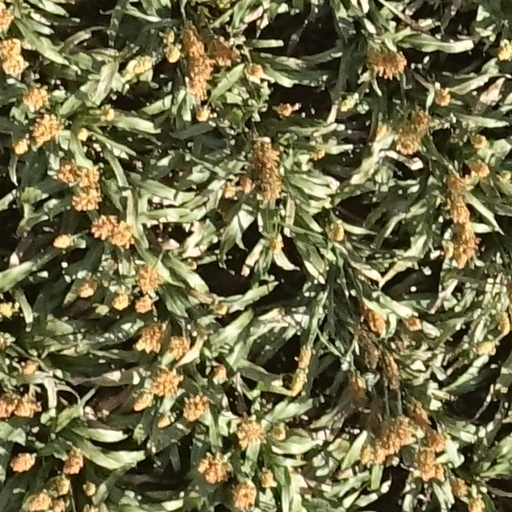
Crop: sorghum